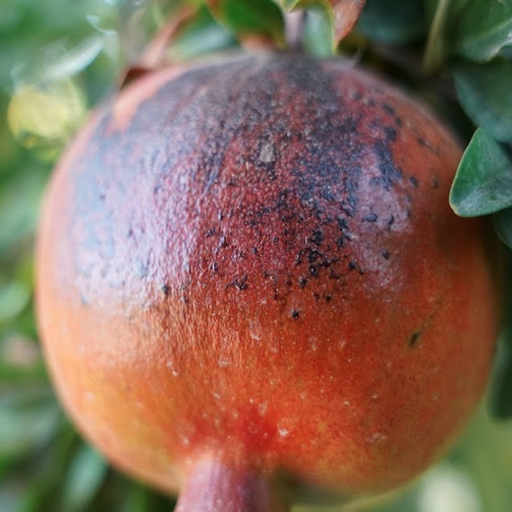
Label: Sunburn